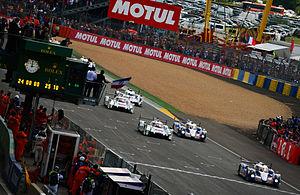
Le Championnat du monde d'endurance FIA 2014 est la troisième édition de cette compétition. Elle se déroule du 20 avril au 30 novembre 2014. Elle comprend huit manches dont les 24 Heures du Mans.
Le sport automobile français entre dans la légende en créant la première compétition automobile de l'histoire avec l'épreuve Paris-Rouen le 22 juillet 1894. Le premier prix est partagé entre Panhard & Levassor et les fils de Peugeot frères.